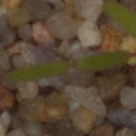
Label: fat_hen